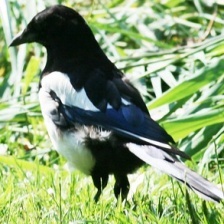
Species: EURASIAN MAGPIE
Scientific name: PICA PICA
ImageNet parent category: magpie